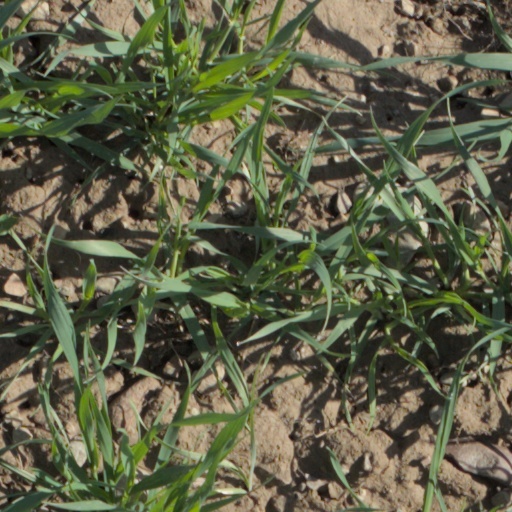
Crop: wheat